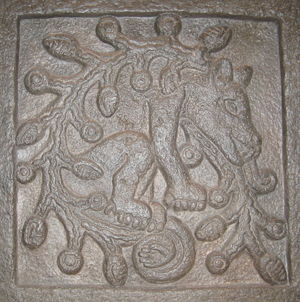
Ahuizotl (væsen)
Ahuizotl portrætteret på en kopi af en sten fundet i et aztekisk tempel. Anslås at stamme fra omkring 1500-tallet
Ahuizotl eller ahuitzotl var et aztekisk fabeldyr, der blev adopteret som kejser Ahuitzotls symbol.